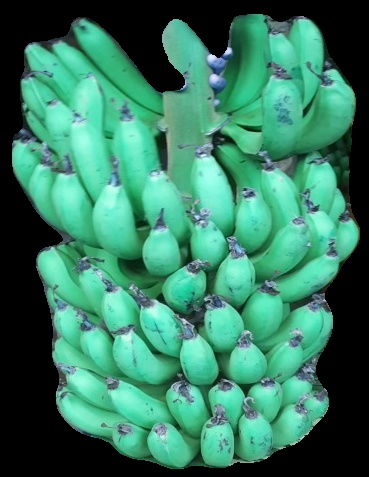
Variety: pachbale
Grade: grade1